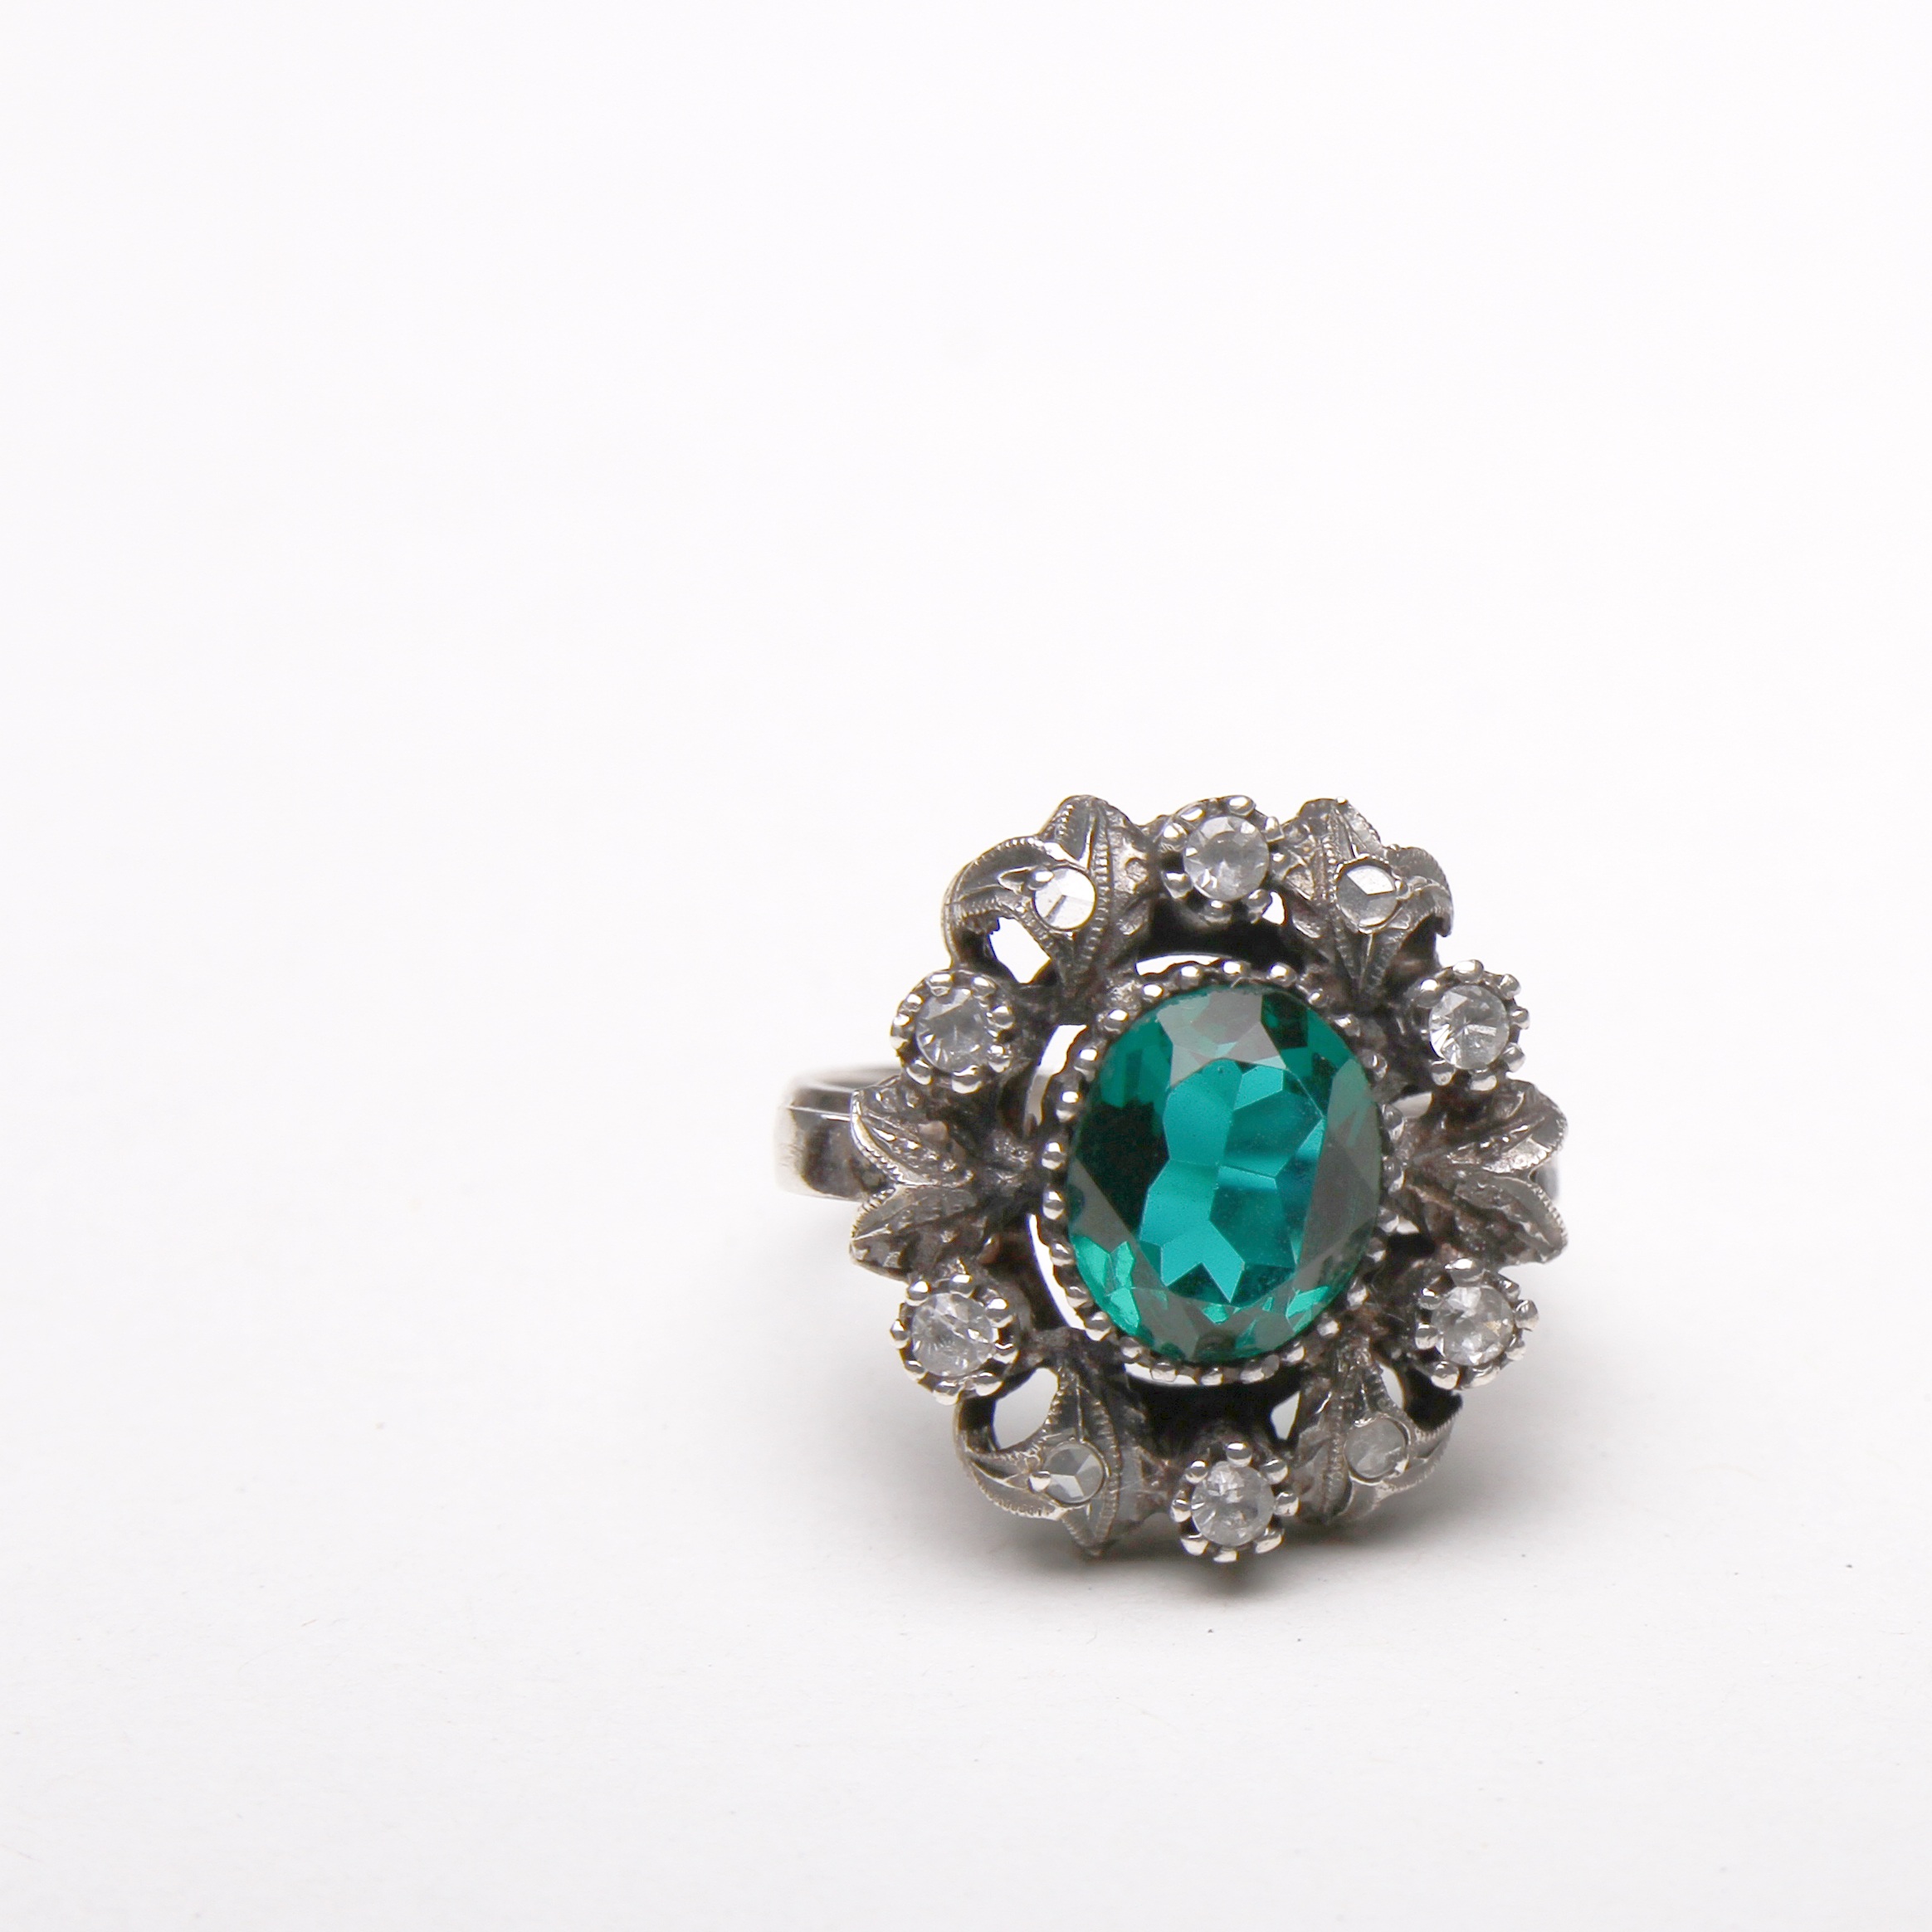
ring, jewelry, jewellery, jewel, silver, bright, diamond, emerald, gemstone, sapphire, fashion accessory